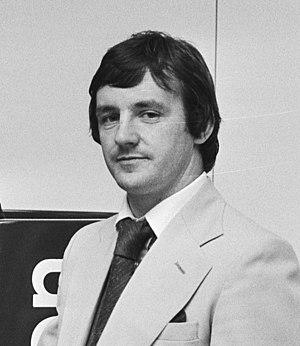
Alexander Forsyth, couramment appelé Alex Forsyth, est un footballeur international écossais, né le 5 février 1952, à Swinton, Glasgow. Évoluant au poste de défenseur, il est particulièrement connu pour ses saisons à Manchester United et aux Rangers.